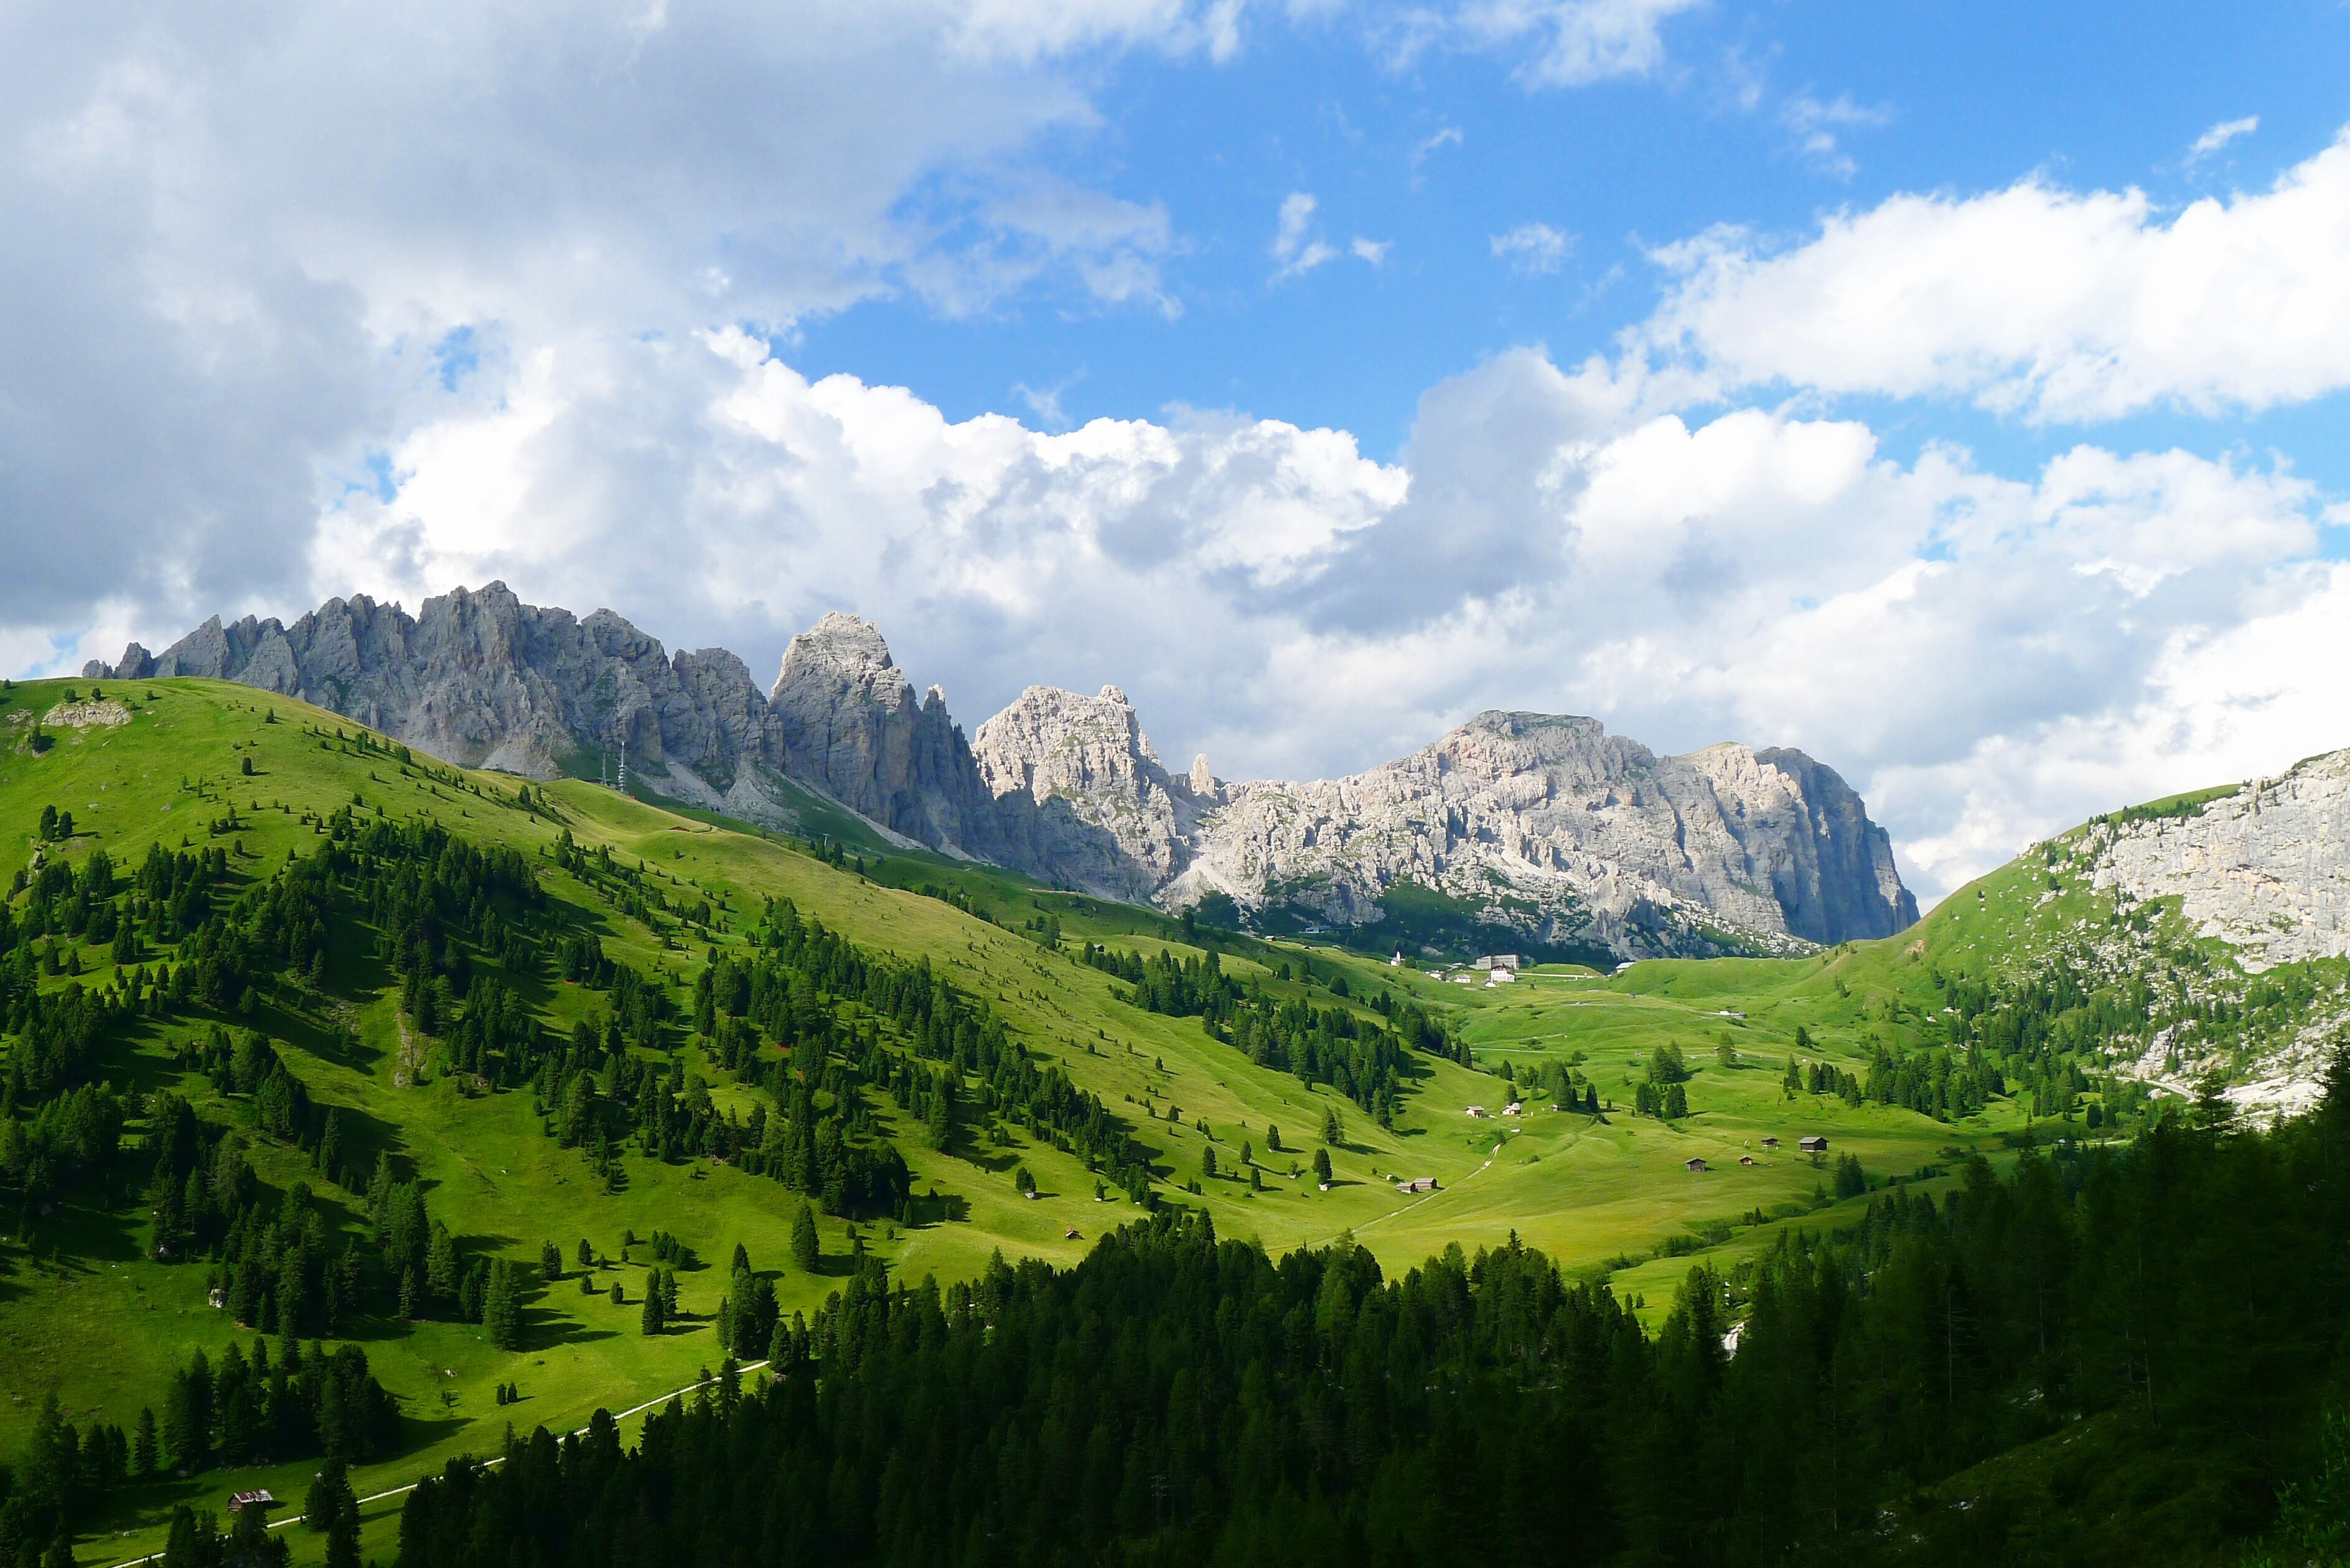
landscape, tree, nature, forest, wilderness, mountain, cloud, meadow, hill, lake, valley, mountain range, ridge, mountains, alps, grassland, plateau, dolomites, mountain world, rural area, landform, south tyrol, mountain pass, geographical feature, mountainous landforms